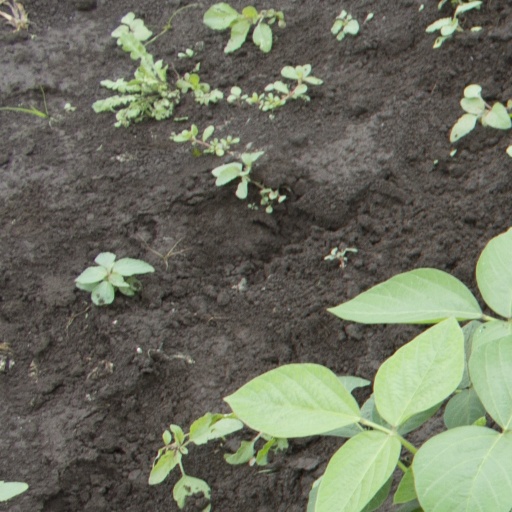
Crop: soybean